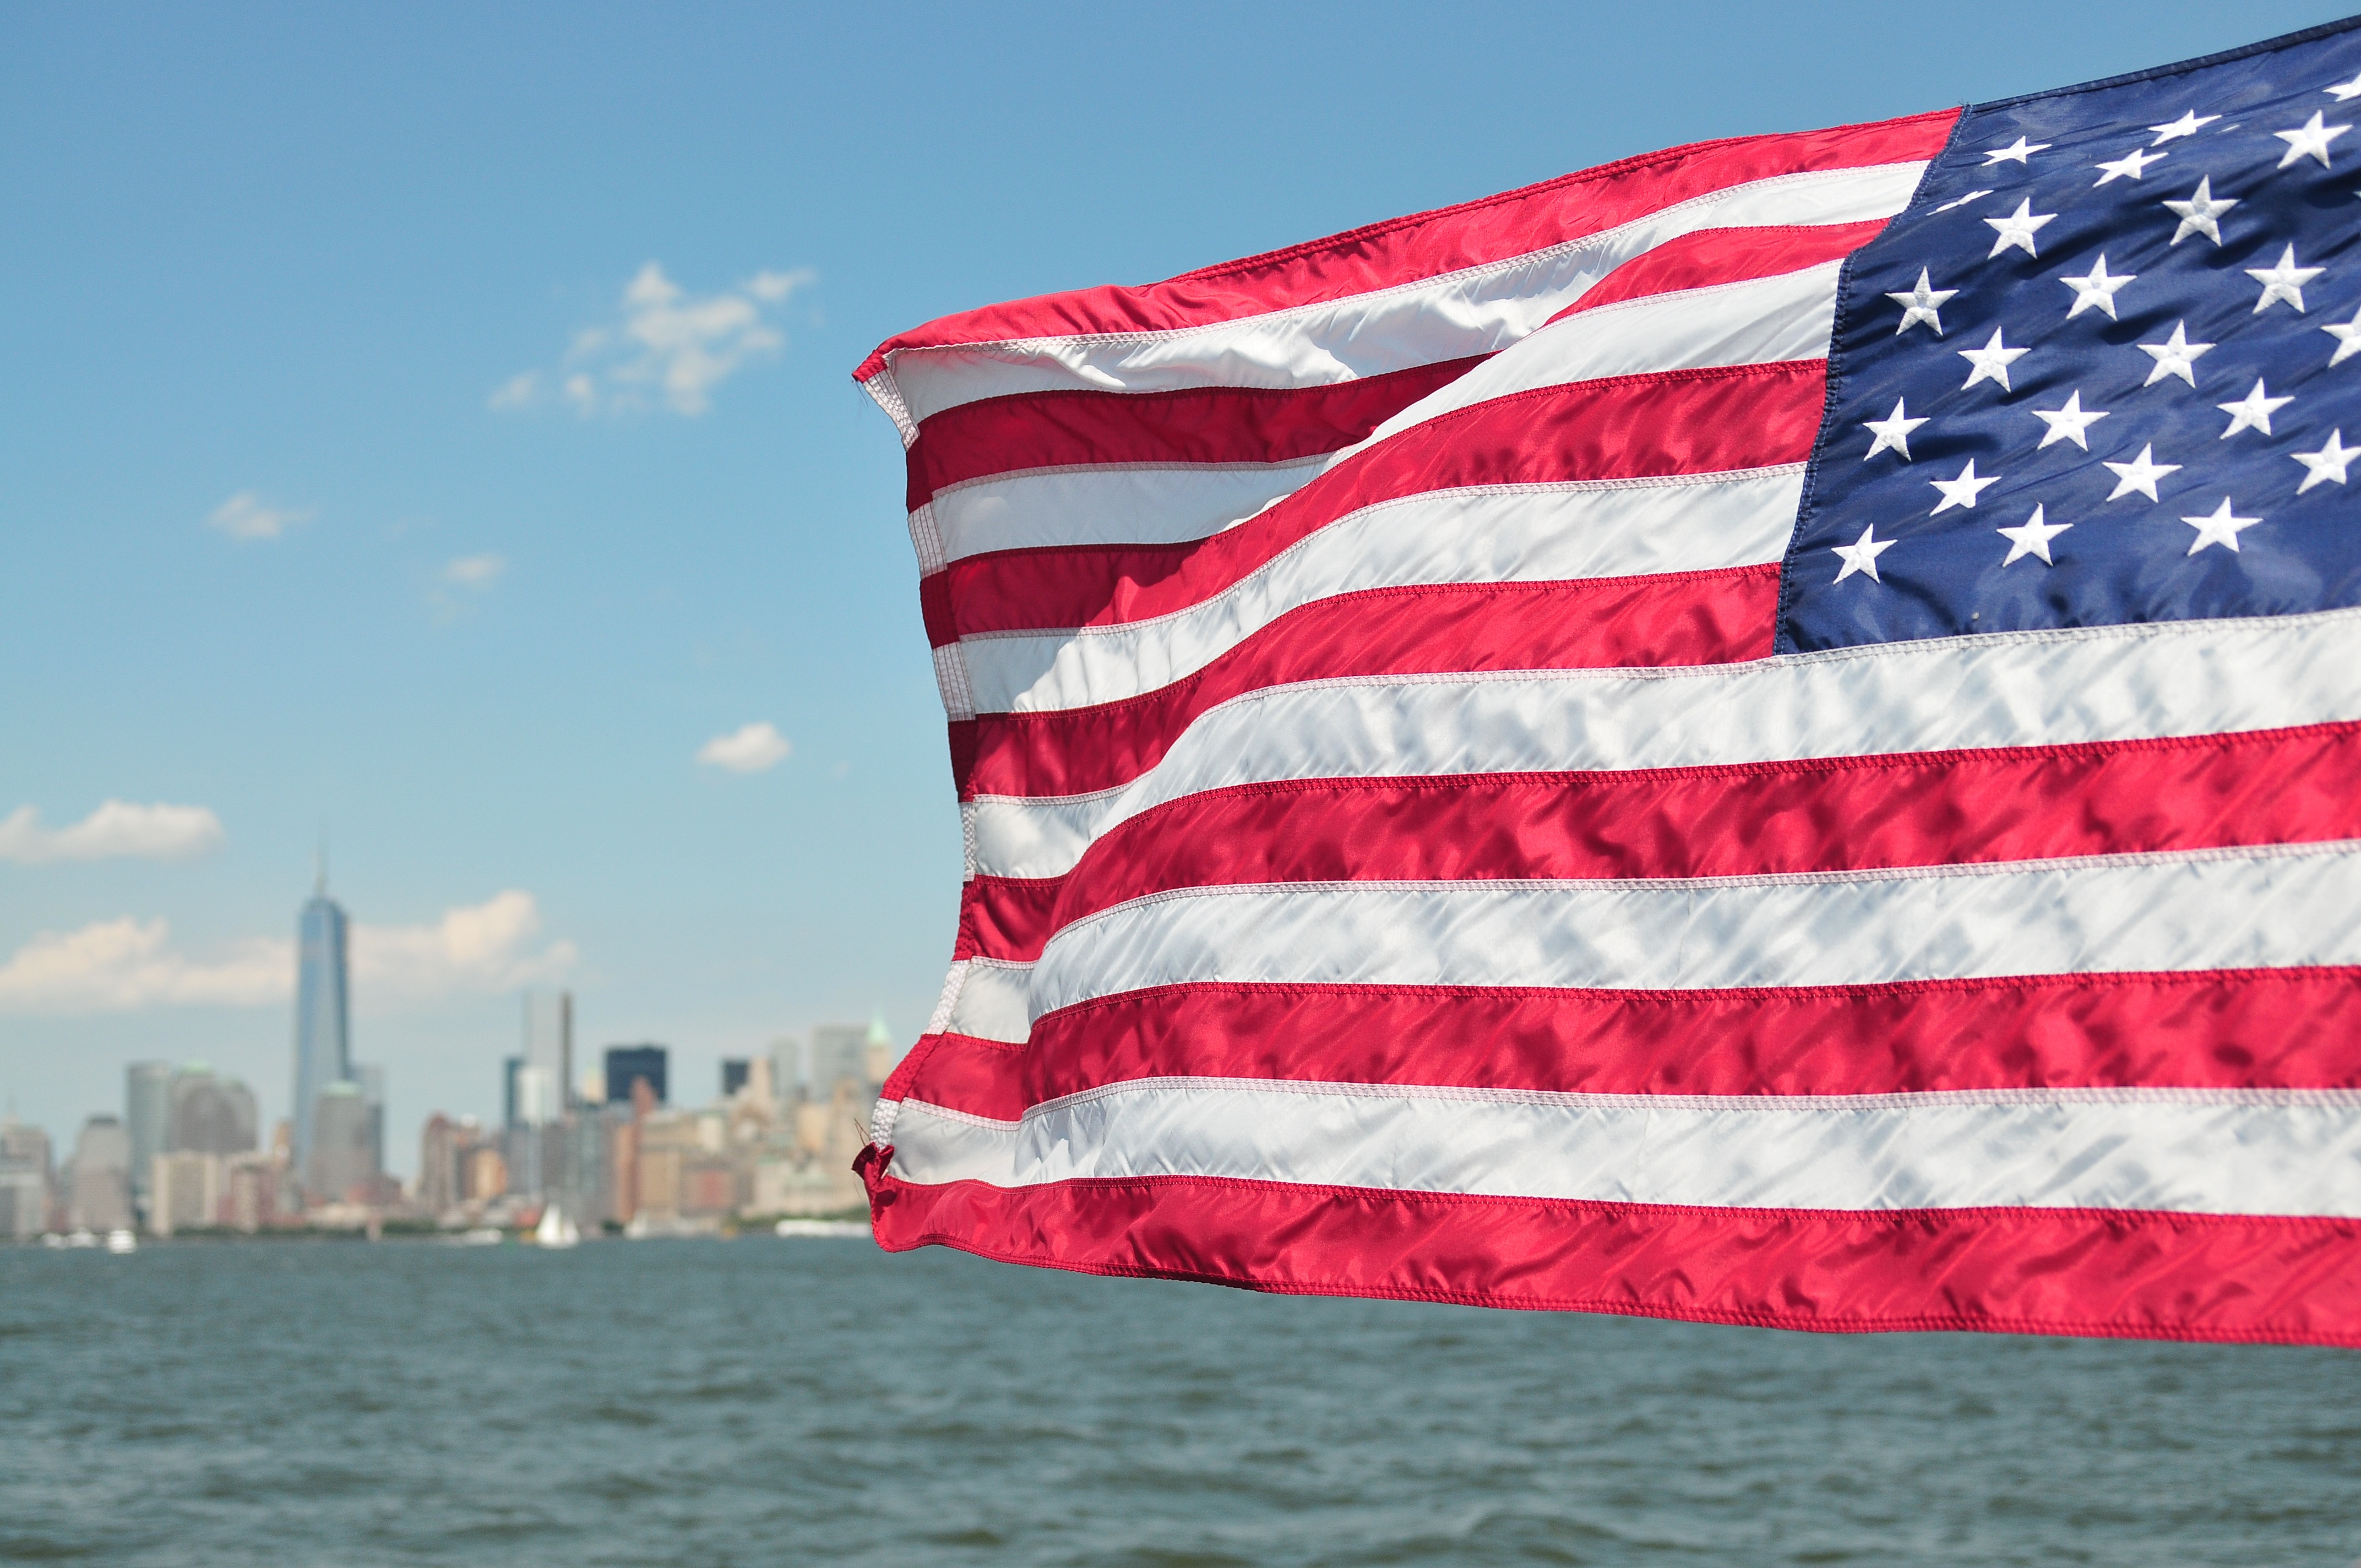
skyline, new york, vehicle, flag, usa, america, patriotism, united states, liberty, independence, patriotic, american flag waving, us flag, flag of the united states